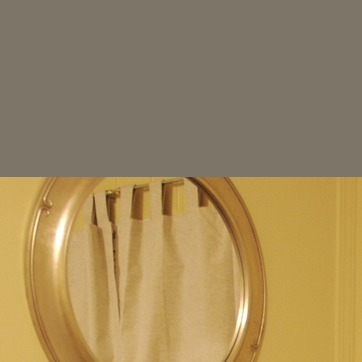
Material: mirror